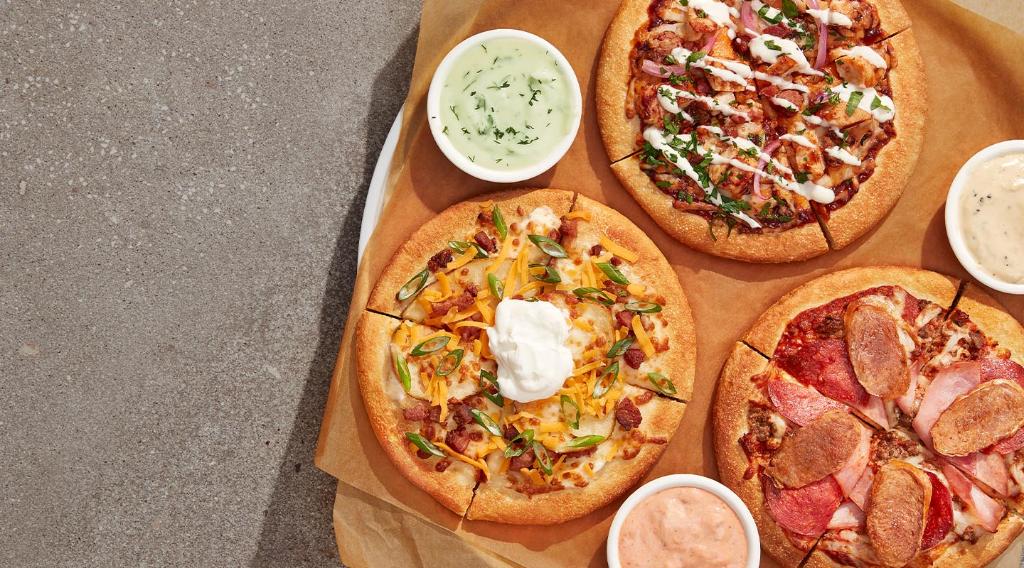
Dish: pizza